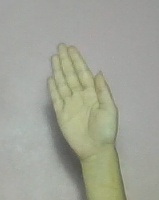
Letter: seen